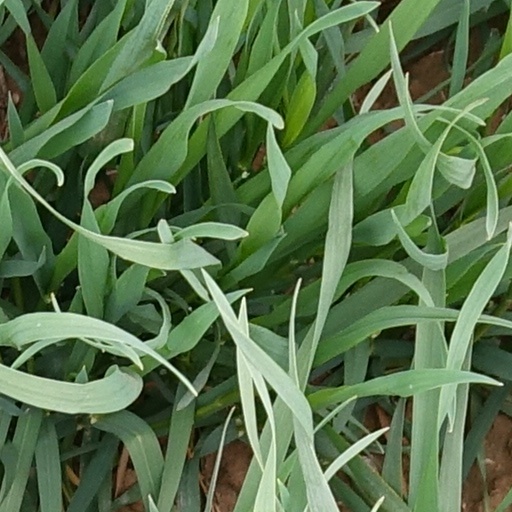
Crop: wheat